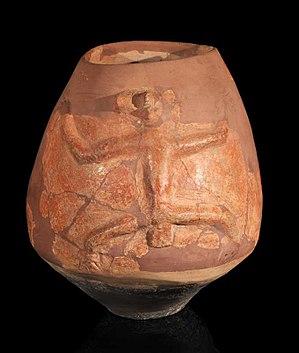
Ein el-Jarba est un site du chalcolithique ancien attribué à la culture Wadi Rabah. Il est daté du VIᵉ millénaire av. J.-C. et est situé à 20 km au sud-est de Haïfa, Israël, dans la vallée de Jezreel. La fouille du site a récemment été reprise, sous les auspices de l’université hébraïque de Jérusalem.